Seneca Park (Louisville, Kentucky)

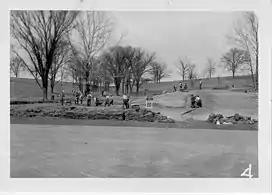
WPA workers building #17 Green at Seneca Park Golf Course

Seneca Park contains a variety of features to attract and entertain visitors of all types. These features include, but are not limited to, hiking trails, horse trails, a variety of sports facilities, and vast amounts of green space for general public use.